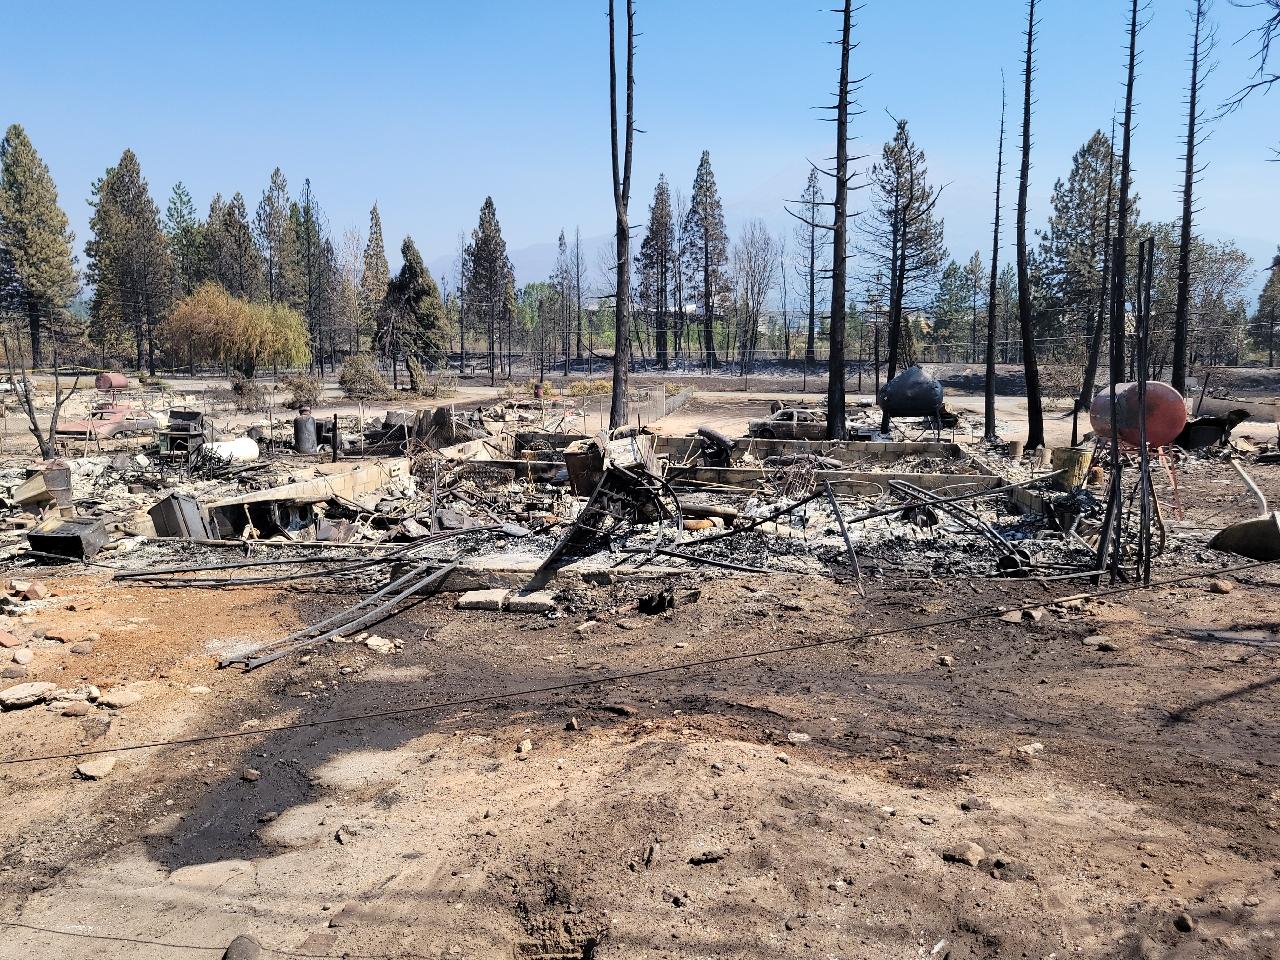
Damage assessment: destroyed